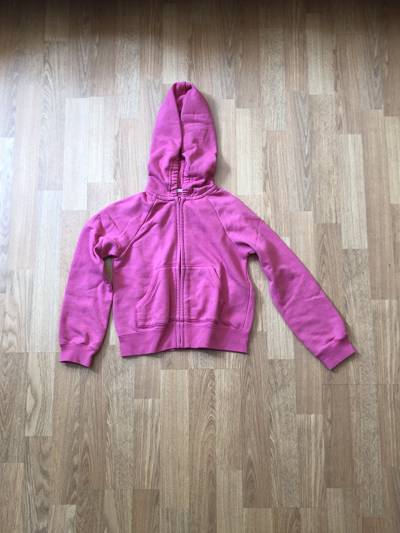
Waste category: clothes